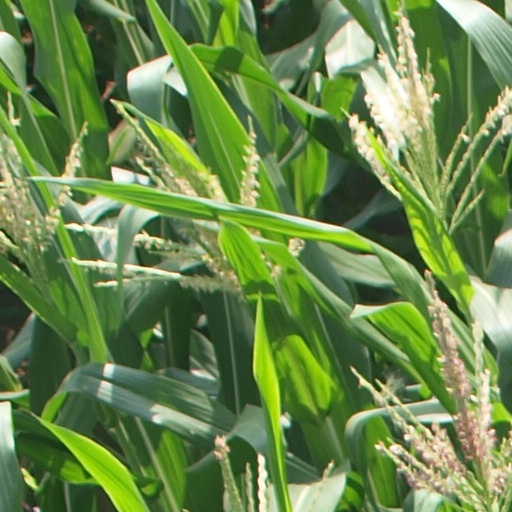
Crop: maize; corn